Wallcreeper

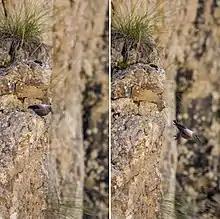
Dropping off a cliff edge

A bird of high mountains, the wallcreeper breeds at elevations ranging between in Europe, between in the Tien Shan, and in the Himalaya. It is largely resident across its range, but moves to lower elevations in winter, when it is found on buildings and in quarries. In France it regularly and repeatedly winters on cathedrals and viaducts in Brittany and Normandy. Birds have wintered as far afield as England and the Netherlands, where one spent two consecutive winters between 1989 and 1991 at the Vrije Universiteit in Amsterdam. The species is resident across much of the Himalayas, ranging across India, Nepal, Bhutan and parts of Tibet and also as a winter visitor in Bangladesh.